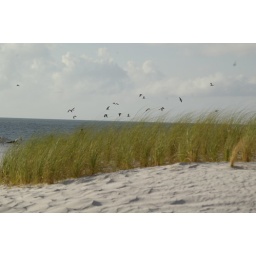
Gulls fly over the white sands of Clearwater Beach with green grass and blue sky.